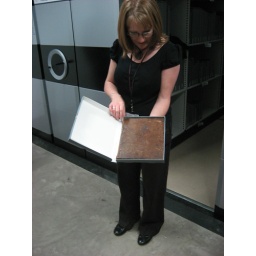
A book in a conservation case in a separate part of the library and archive.